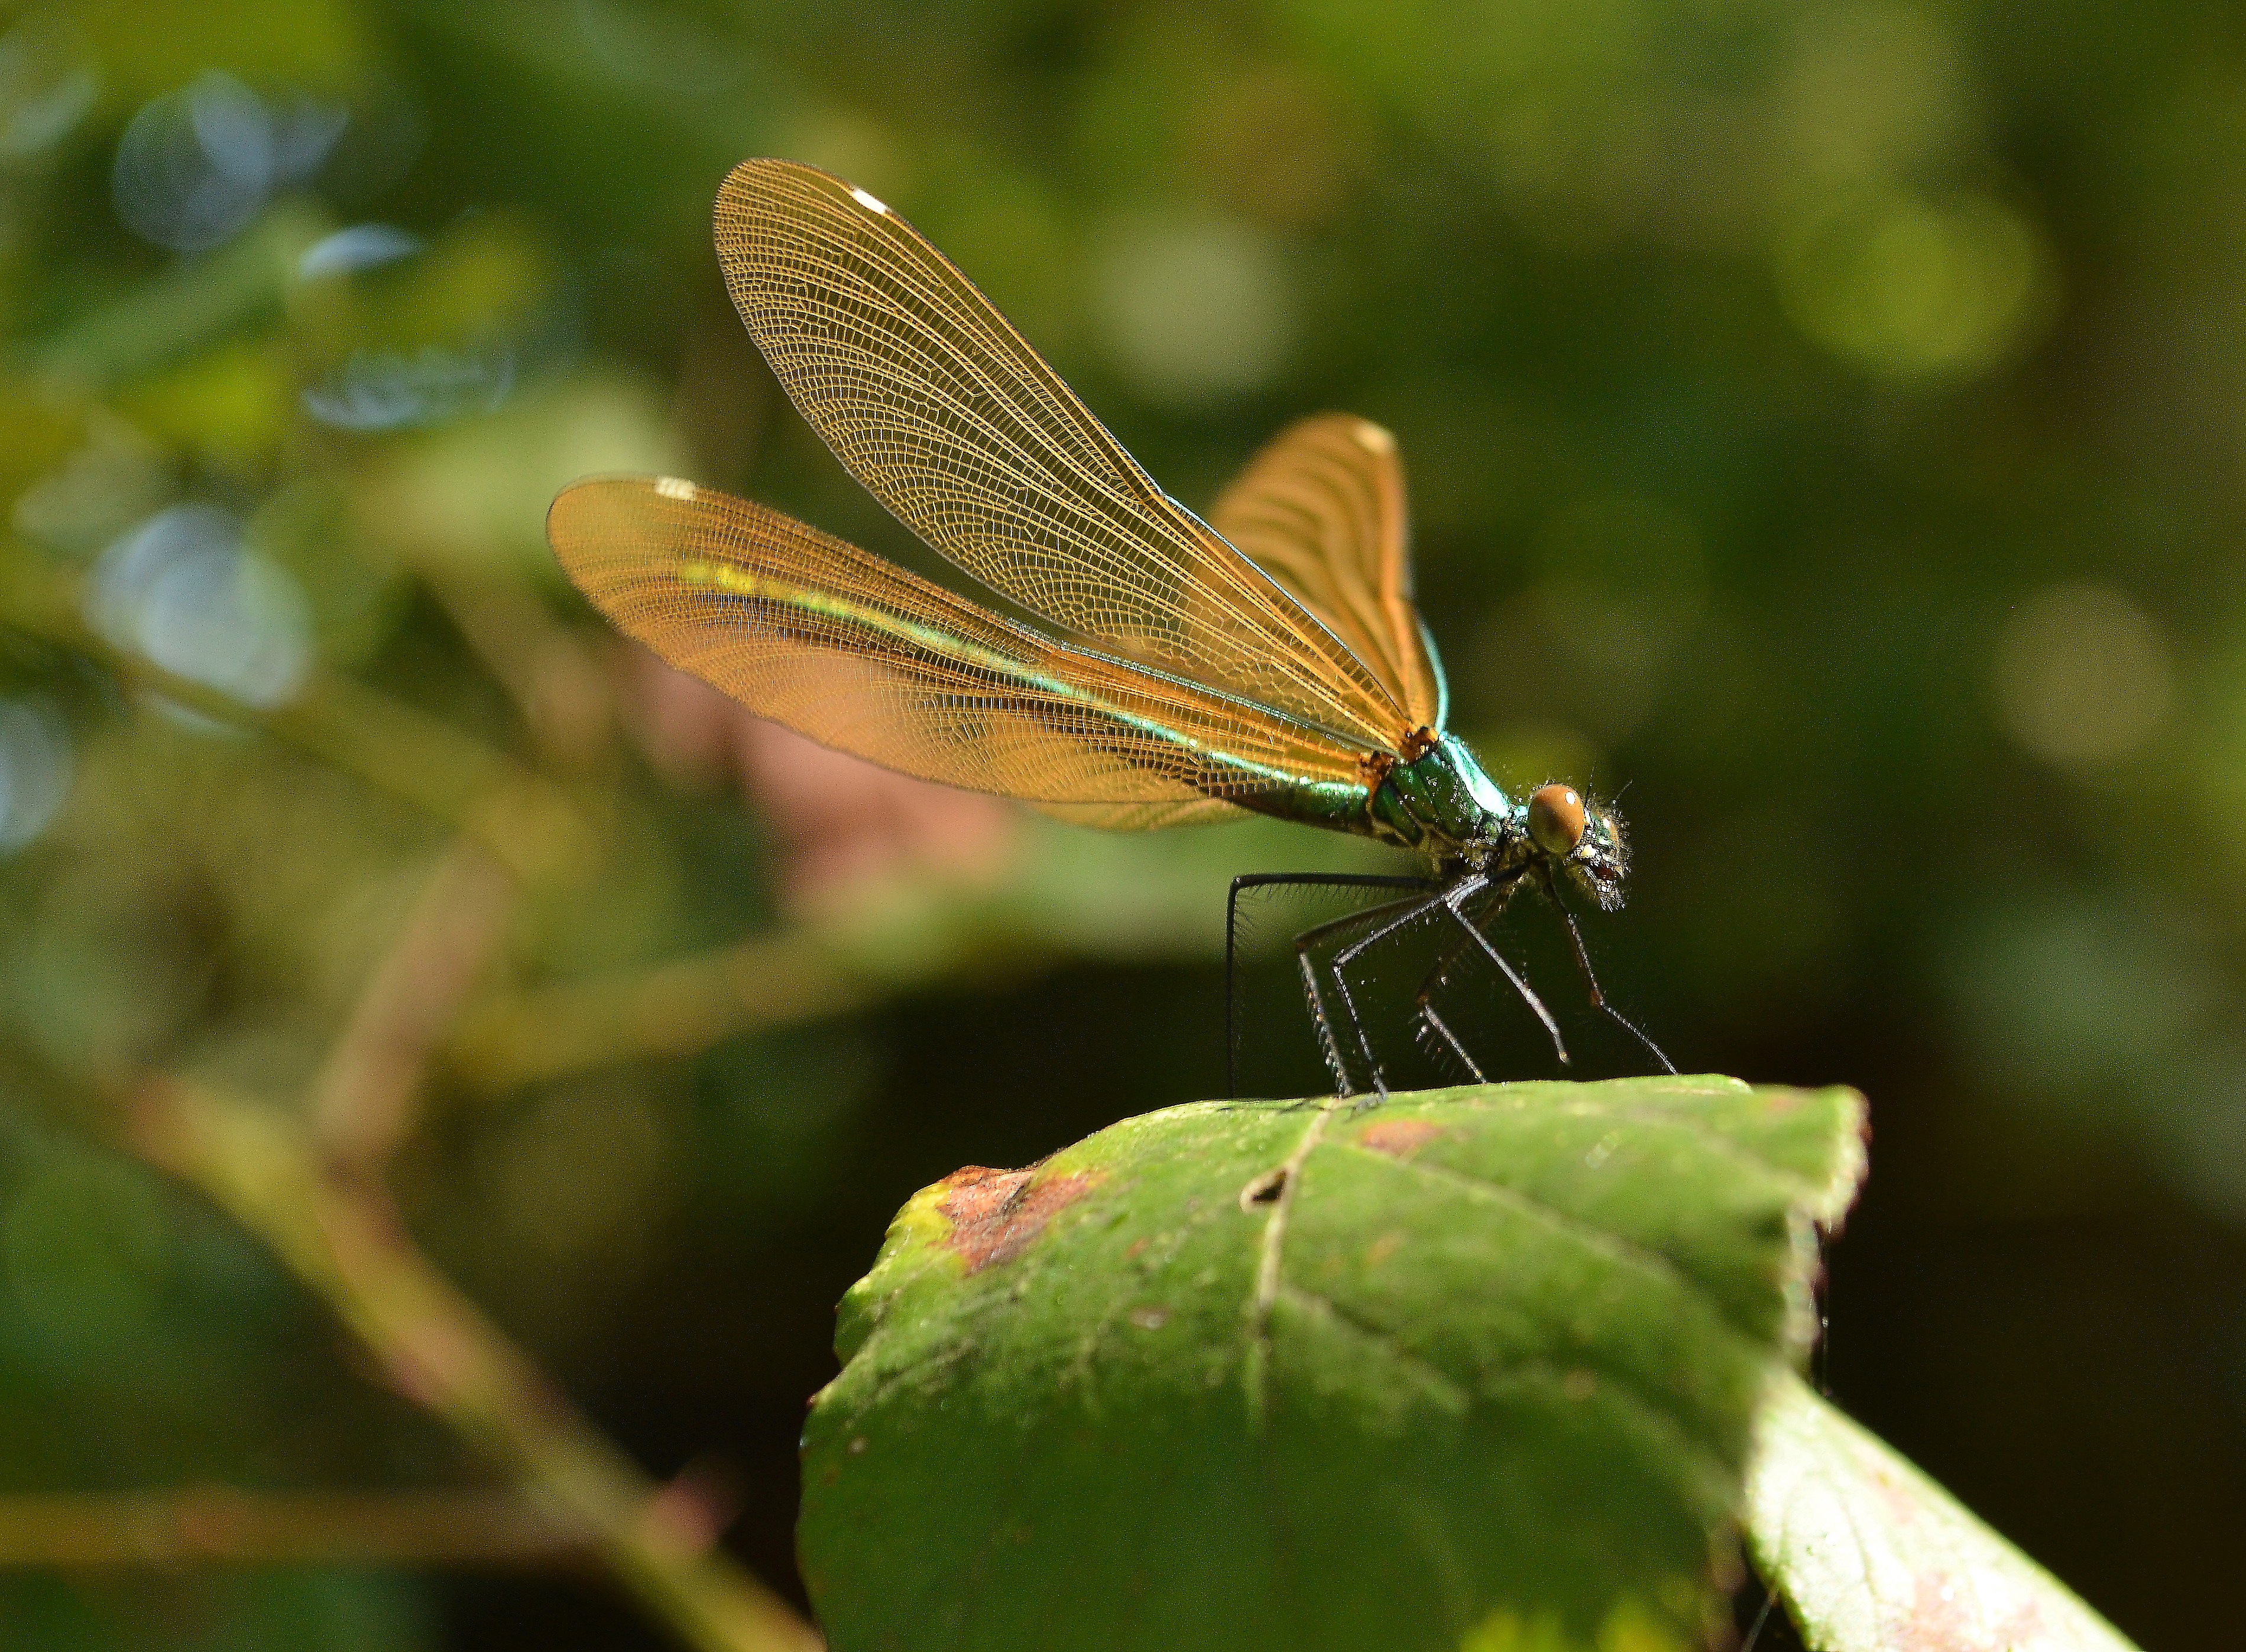
nature, wing, photography, leaf, flower, green, insect, macro, botany, butterfly, flora, fauna, invertebrate, close up, animals, dragonfly, damselfly, nectar, ggl1, xovesphoto, animales, gphoto, nikond5100, macro photography, arthropod, dragonflies and damseflies, lycaenid, net winged insects, colias